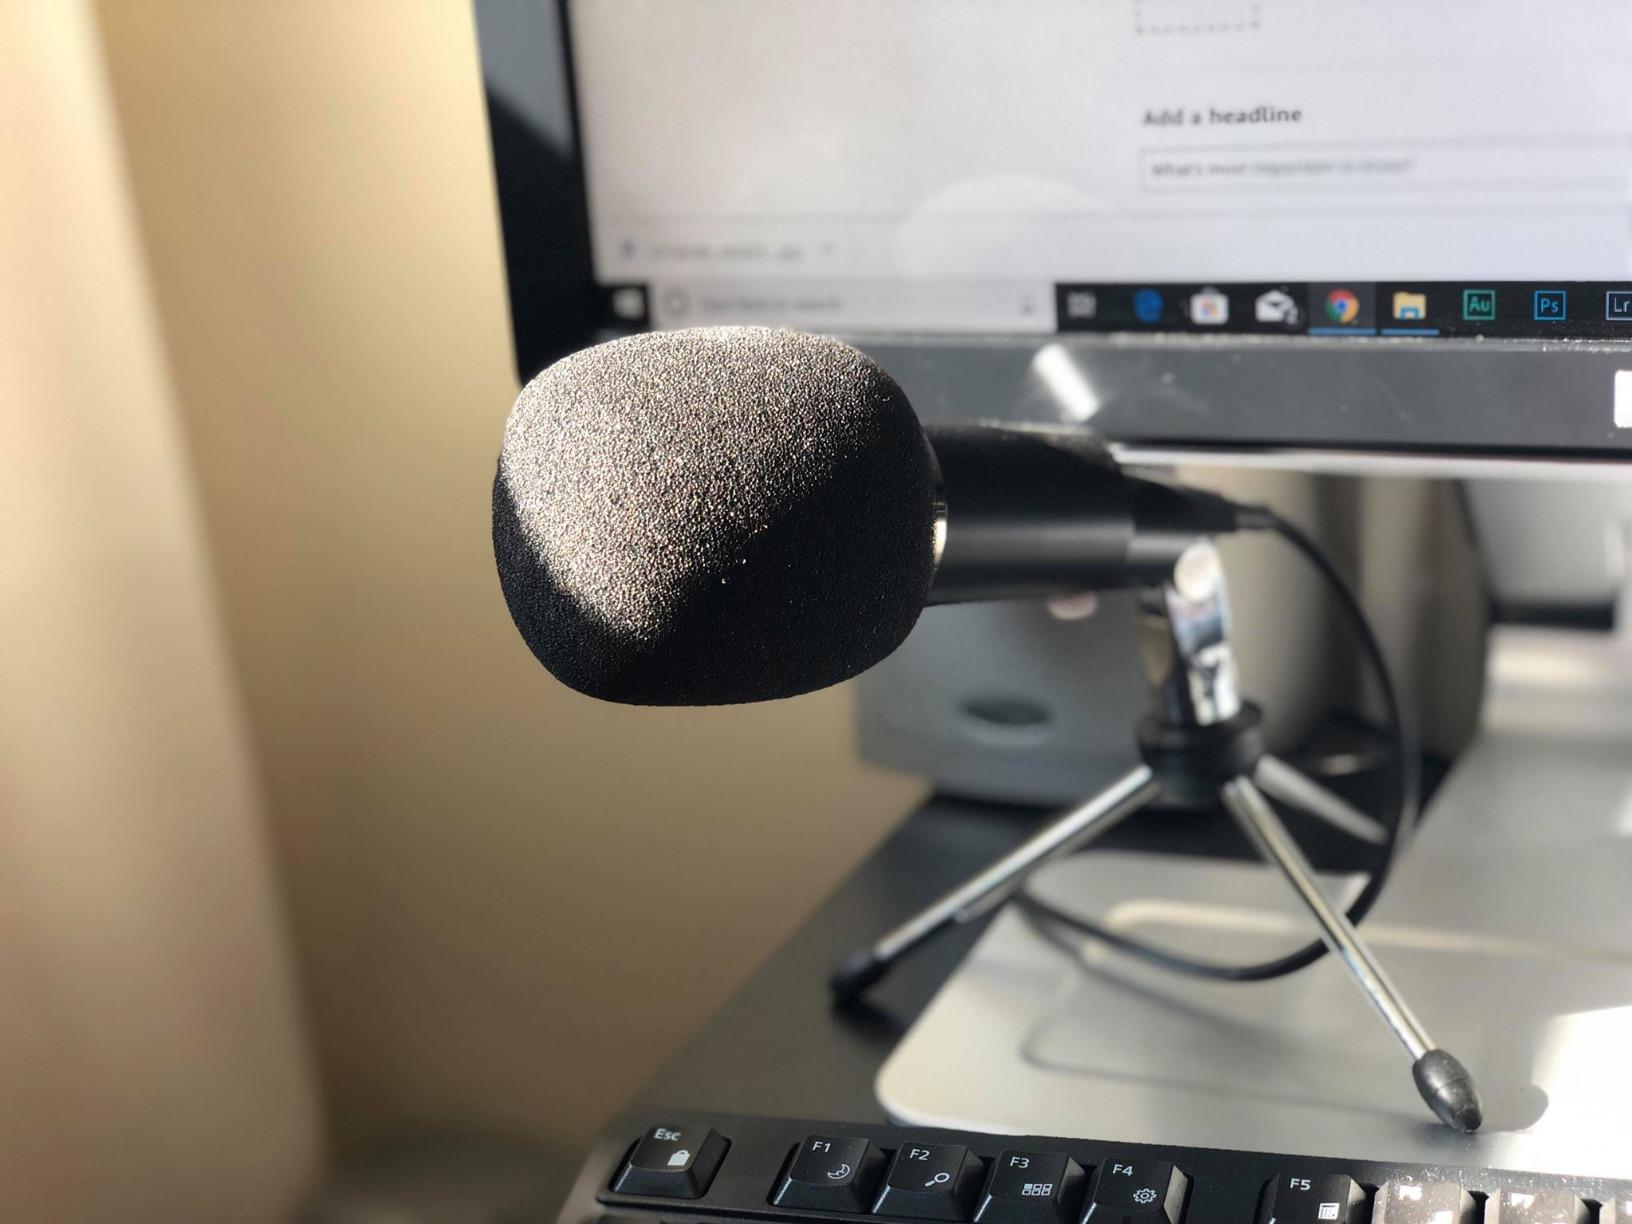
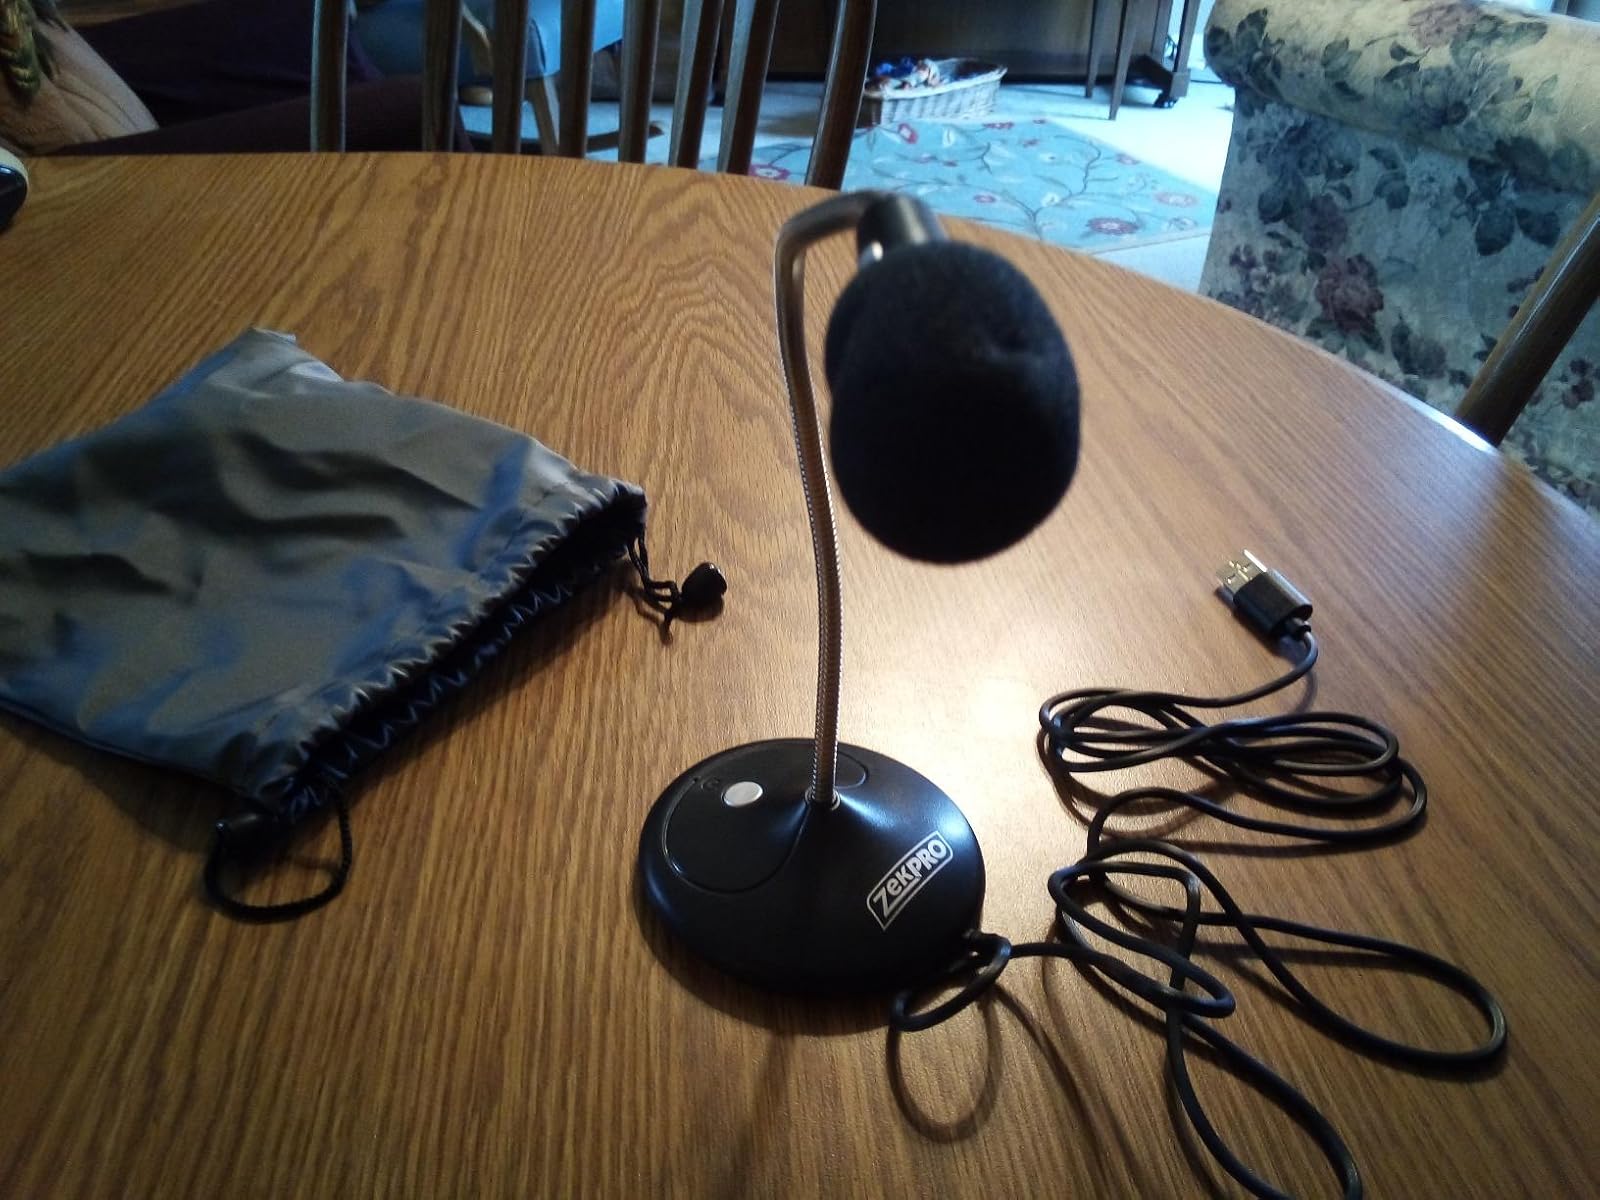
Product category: microphone
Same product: no